St Michael's College, Enniskillen

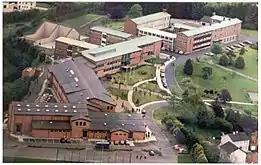
Drumclay Hill after the 1993 extension to the college.

In September 1963, the buildings were completed and all classes were moved from East Bridge Street to Drumclay. The college has undergone extensive development and expansion since that time. The original site was expanded in the late 1950s to accommodate an increase in the number of students from 200 to 300. The next expansion occurred in 1966, with the addition of four new classrooms, including a modern language department, laboratory, a bookstore and a teachers' recreation room.